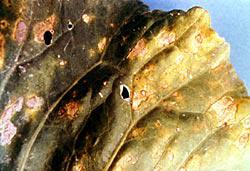
Plant: Cabbage
Disease: cabbage downy mildew